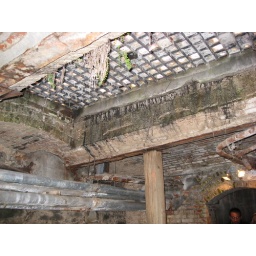
In Seattle's Underground, looking up through glass tiles embedded in the sidewalk above.